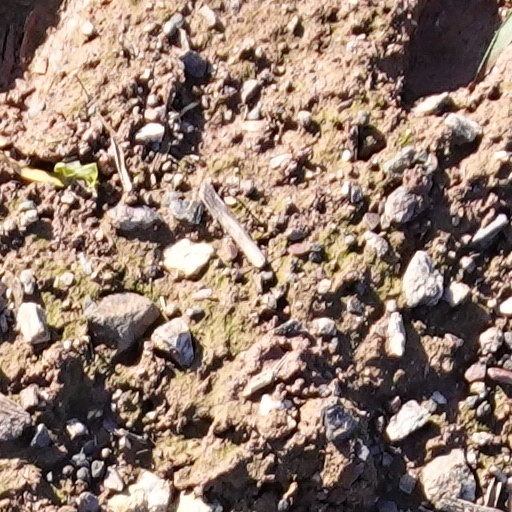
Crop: wheat